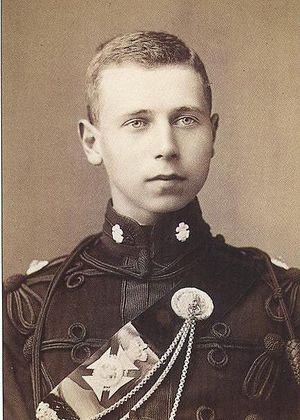
Alfred d'Édimbourg puis Alfred de Saxe-Cobourg-Gotha, né le 15 octobre 1874 au palais de Buckingham à Londres et mort le 6 février 1899 au sanatorium Martinnsbrünn à Merano, est un membre de la famille royale britannique.
La descendance de la reine Victoria désigne l'ensemble des personnes ayant pour ancêtres Victoria du Royaume-Uni et son mari le prince consort Albert de Saxe-Cobourg-Gotha.